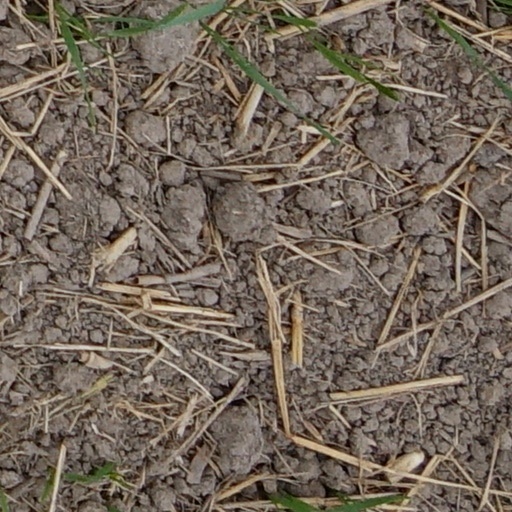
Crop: wheat